Beastie Boys Story

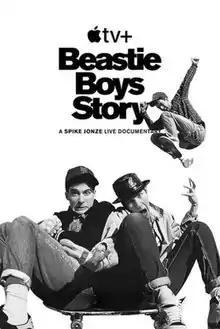

Beastie Boys Story is a 2020 American documentary film, directed, produced, and written by Spike Jonze, alongside Michael Diamond and Adam Horovitz. It was filmed at Kings Theatre in Brooklyn, New York and adapted from "Beastie Boys Book", a memoir of the Beastie Boys. Jonze reunited with Diamond and Horovitz for the project after having directed several music videos for them in the past, including "Sabotage" in 1994.